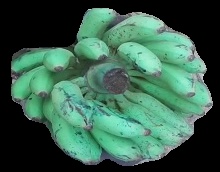
Variety: elakki-bale
Grade: grade3